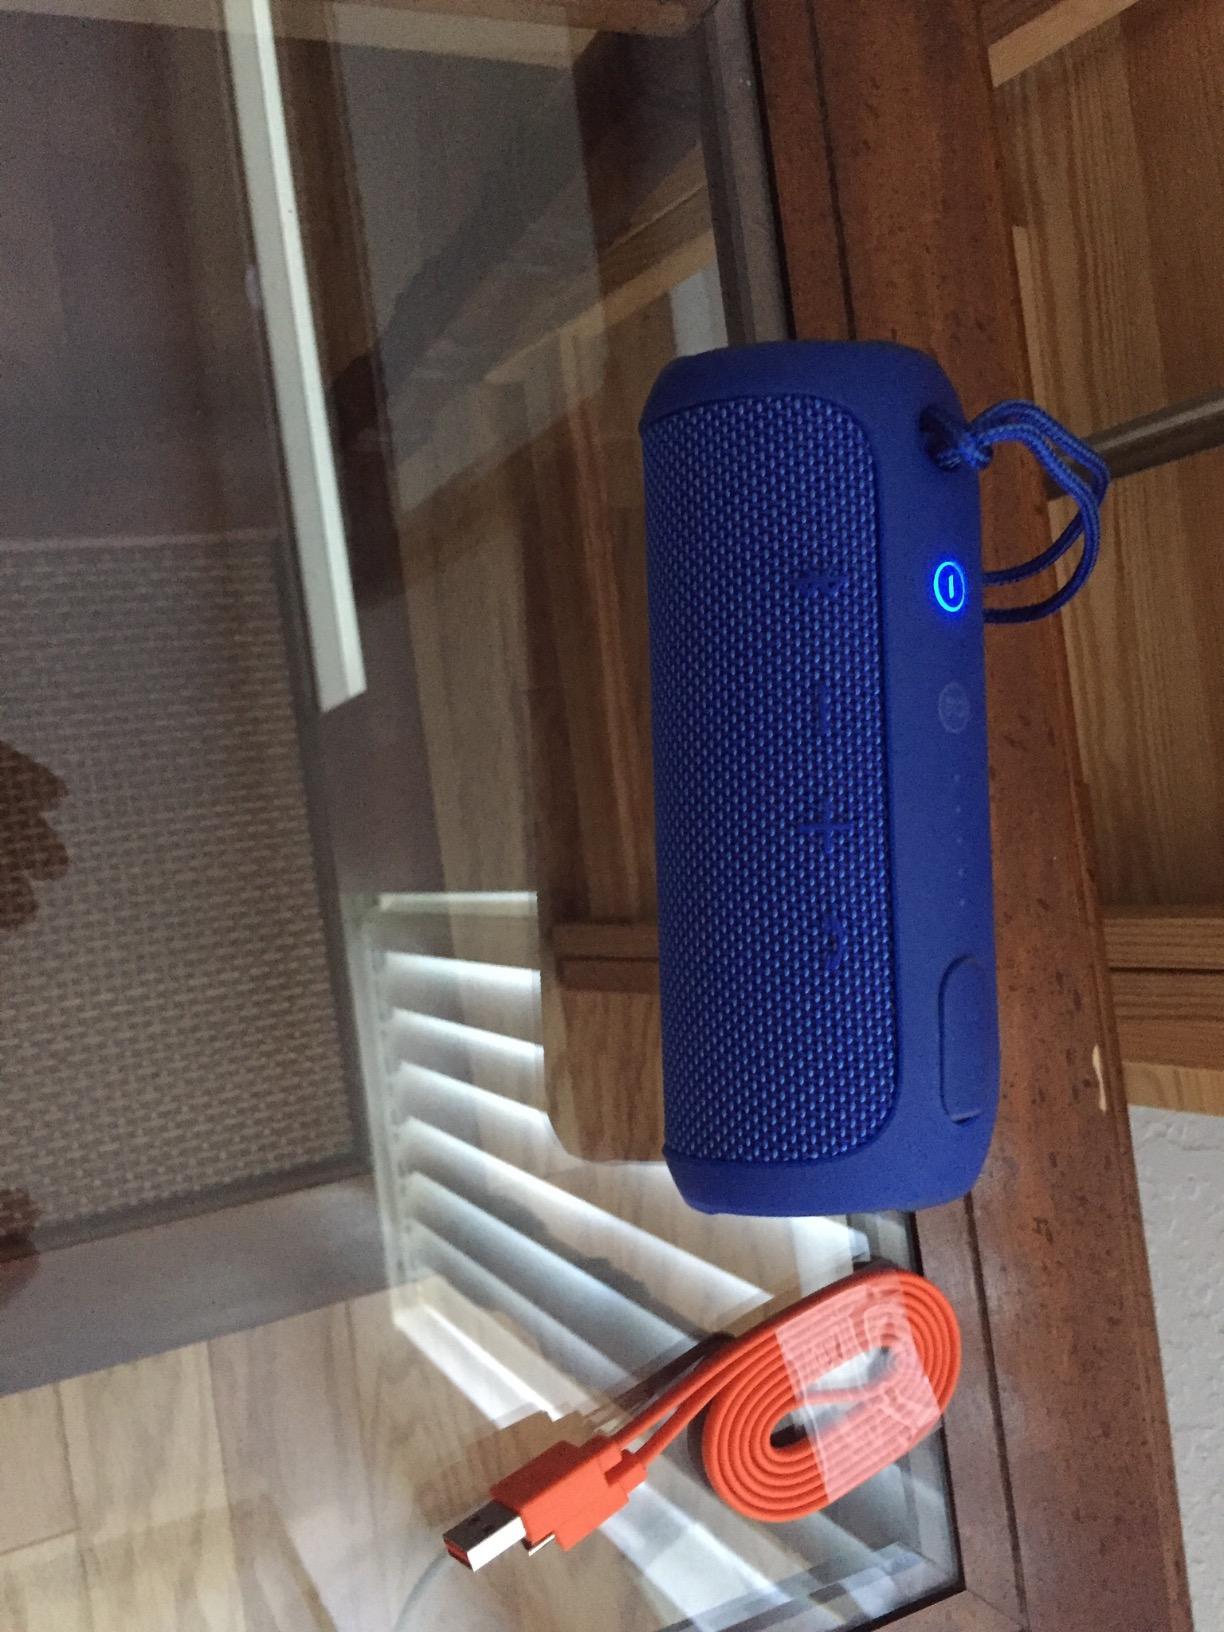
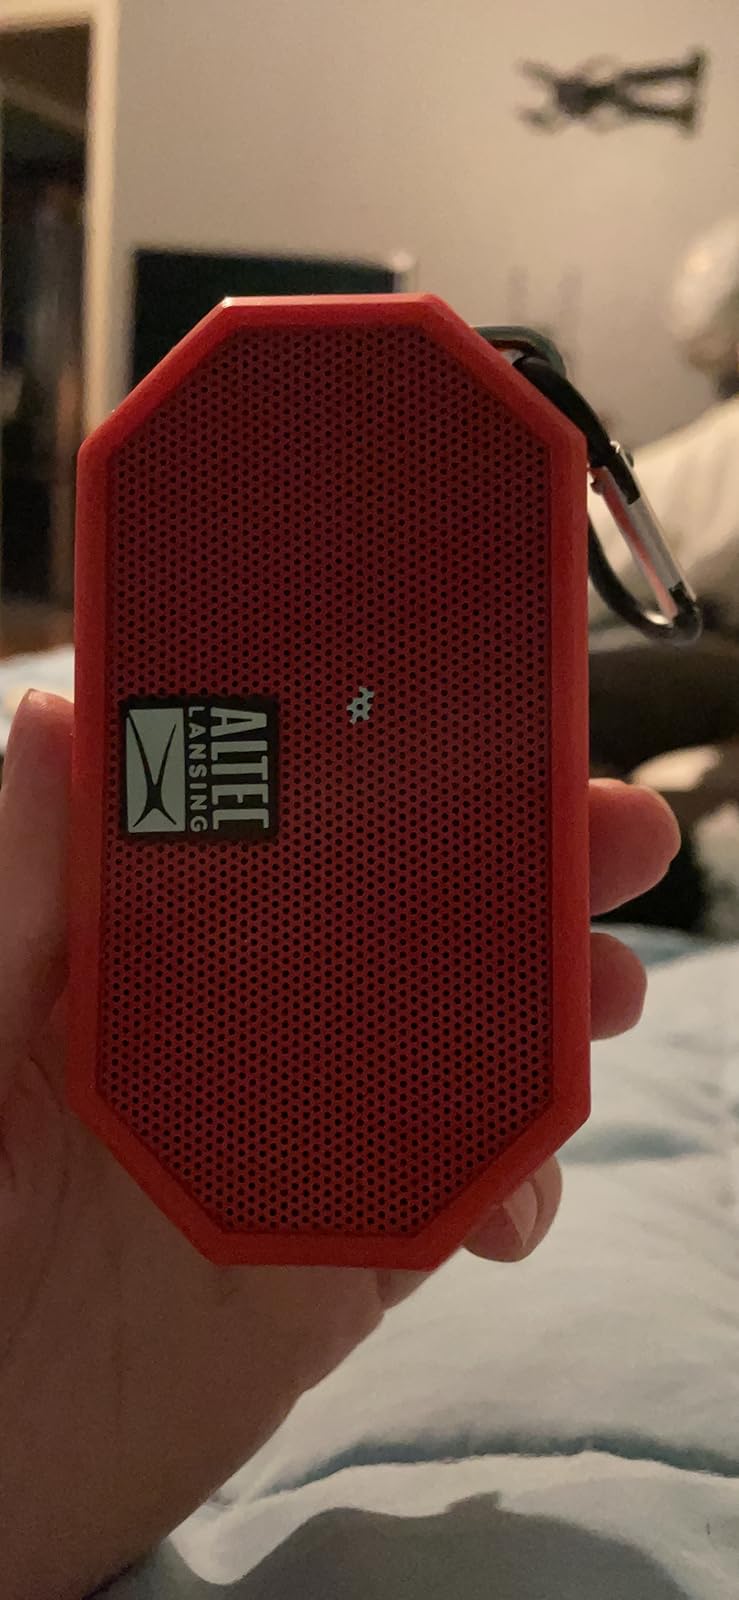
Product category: speaker
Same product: no